Allectus

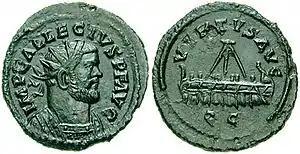
Allectus on a coin, with a galley on the reverse

Allectus (died 296) was a Roman-Britannic usurper-emperor in Britain and northern Gaul from 293 to 296.